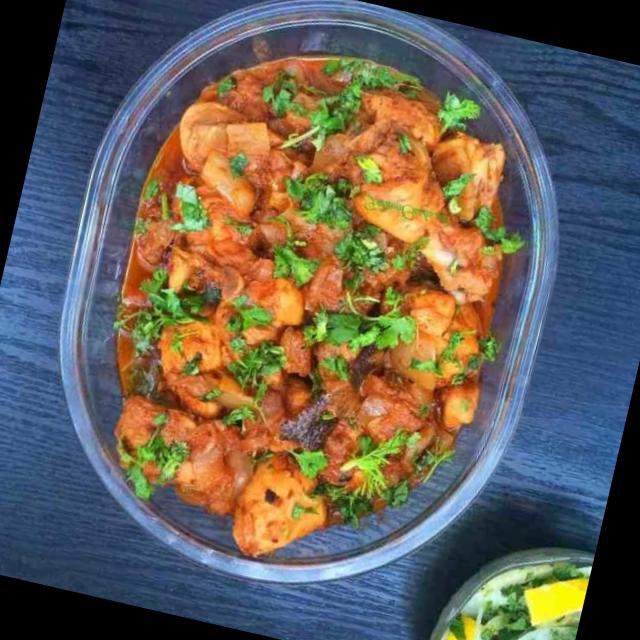
Dish: chicken_curry